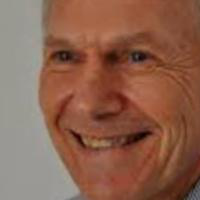
Age group: age 66-80